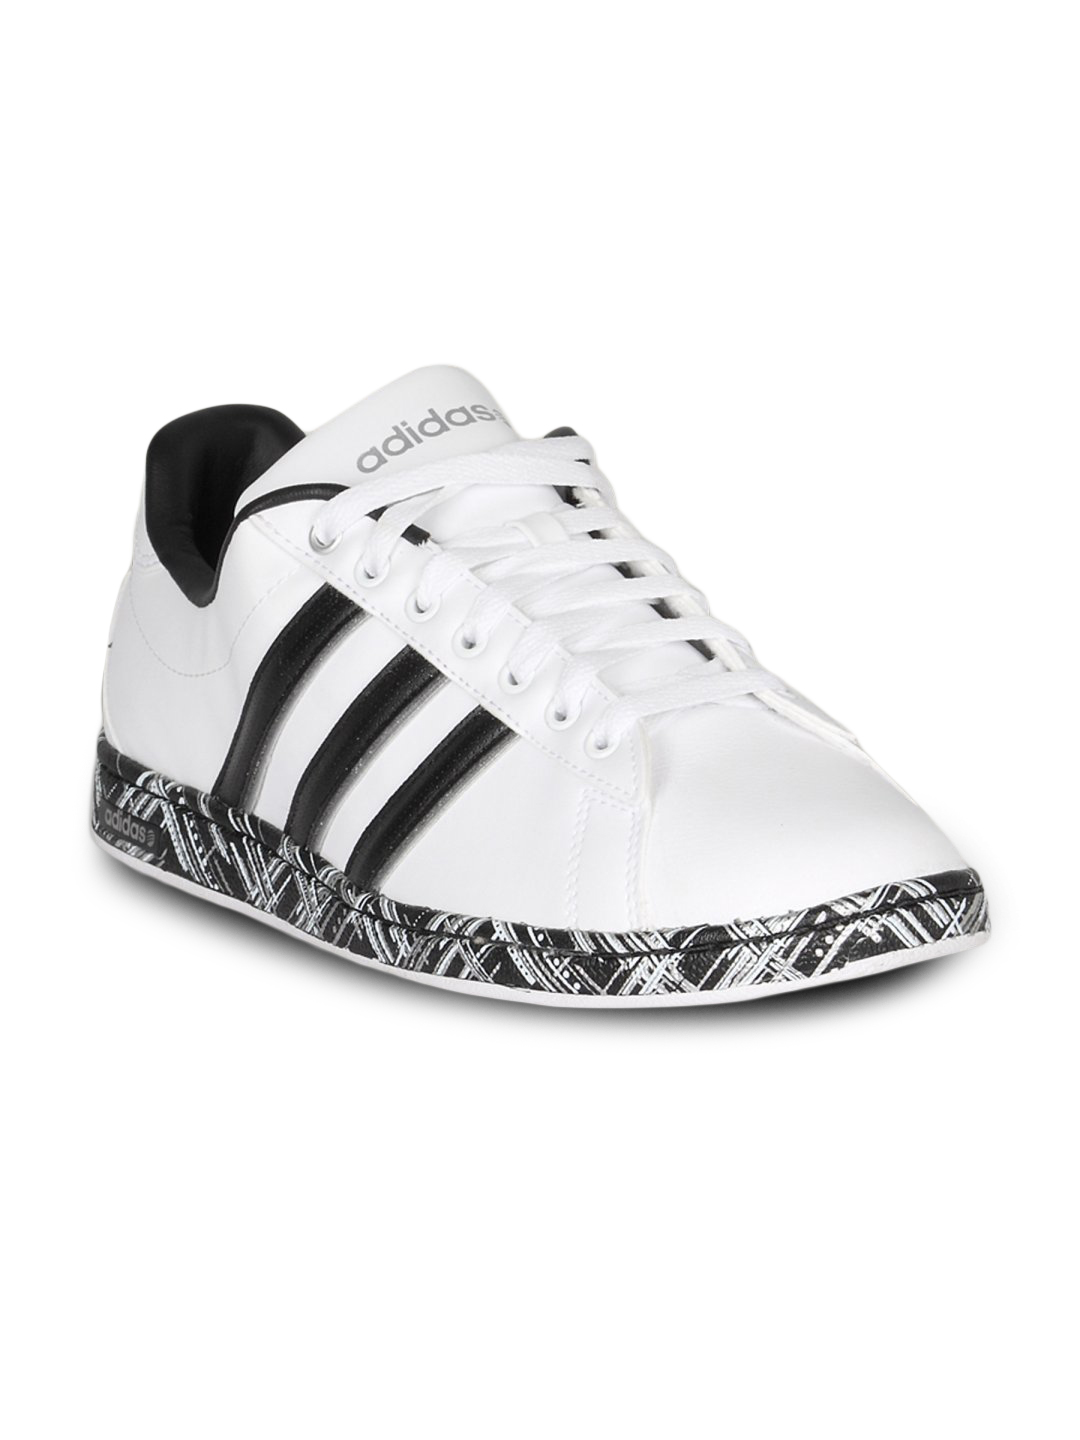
ADIDAS Men's Derby Tatoo White Shoe
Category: Footwear / Shoes / Casual Shoes
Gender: Men
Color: White
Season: Summer 2011
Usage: Casual